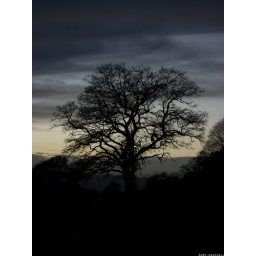
It lives in the field next to my house - and it has almost perfect dimensions. :)